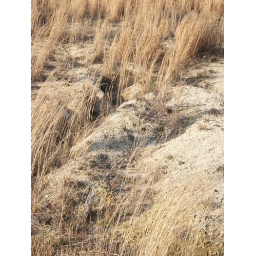
Nah, not the beach, just some land near our house where you can see the paths water is taking.